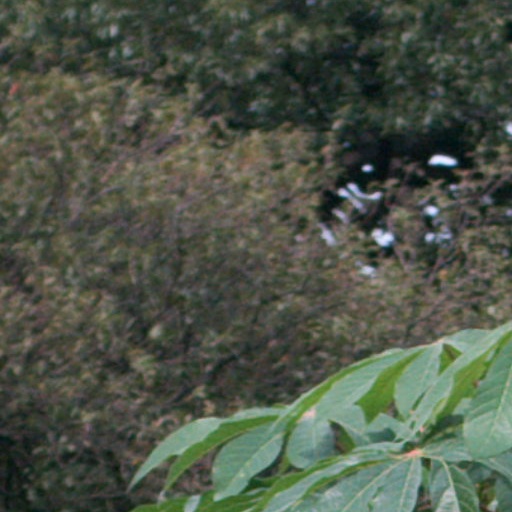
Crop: cassava